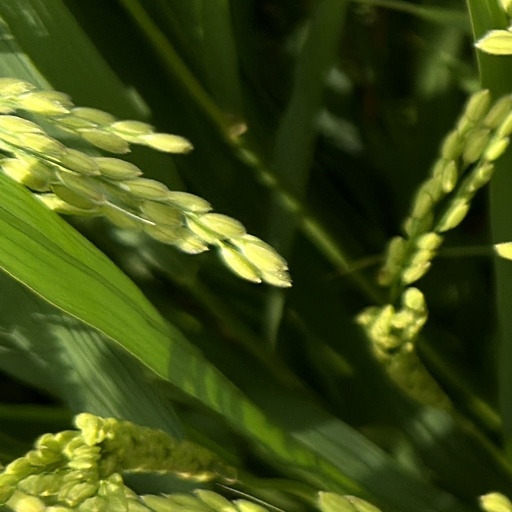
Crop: rice